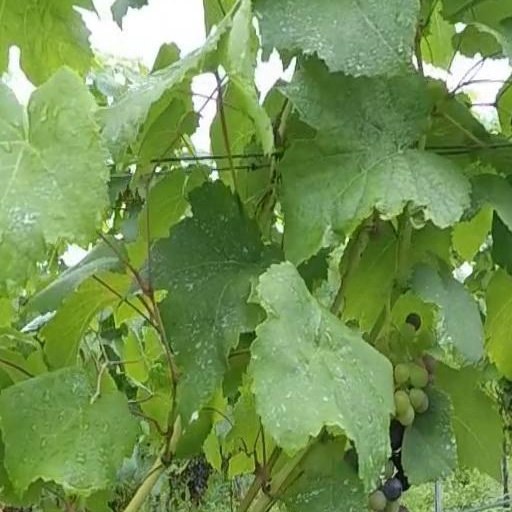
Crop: grape